Sabin Manuilă

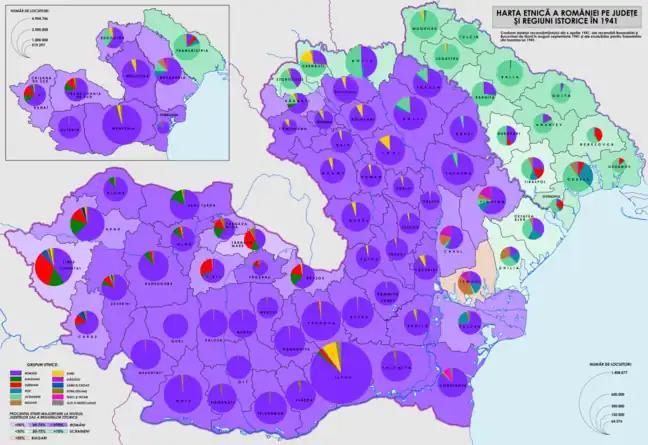
Map of the results of the 1941 census, with counties sorted by ethnicity. Romanians in purple, Ukrainians in light green (concentrated in Transnistria, Bukovina, and the Budjak), with Jews in yellow, Germans in red, and Hungarians in dark green. Romanies shown as slivers of light brown, with higher concentrations in Bucharest and Oltenia

Manuilă's antisemitism was more nuanced than the Guard's own policies. In his 1940 article about "racial commands", where he proposed to create a "Superior Council for the Protection of the Race", Manuilă insisted that the Jews were a largely harmless community, both self-segregated and endogamous. He elaborated on this issue with articles hosted by the "Deutsches Archiv für Landes- und Volksforschung" (1941), describing the "Jewish Question" in Romania as "qualitative", not "quantitative", and insisting that the Jewish population figures circulated in Romanian antisemitic circles were unrealistic. Instead, he claimed that "Romania's racial issue" was to be found among the Romanies (Gypsies), whom he described as "dysgenic", subversive, and exogamous. He endorsed their compulsory sterilization. This idea was supported by Burgdörfer, who described the Romanies as being of "capital importance" among Romania's issues in racial hygiene.